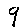
Label: 9